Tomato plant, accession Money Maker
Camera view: horizontal (90 deg, fisheye); turntable rotation: 30 degrees
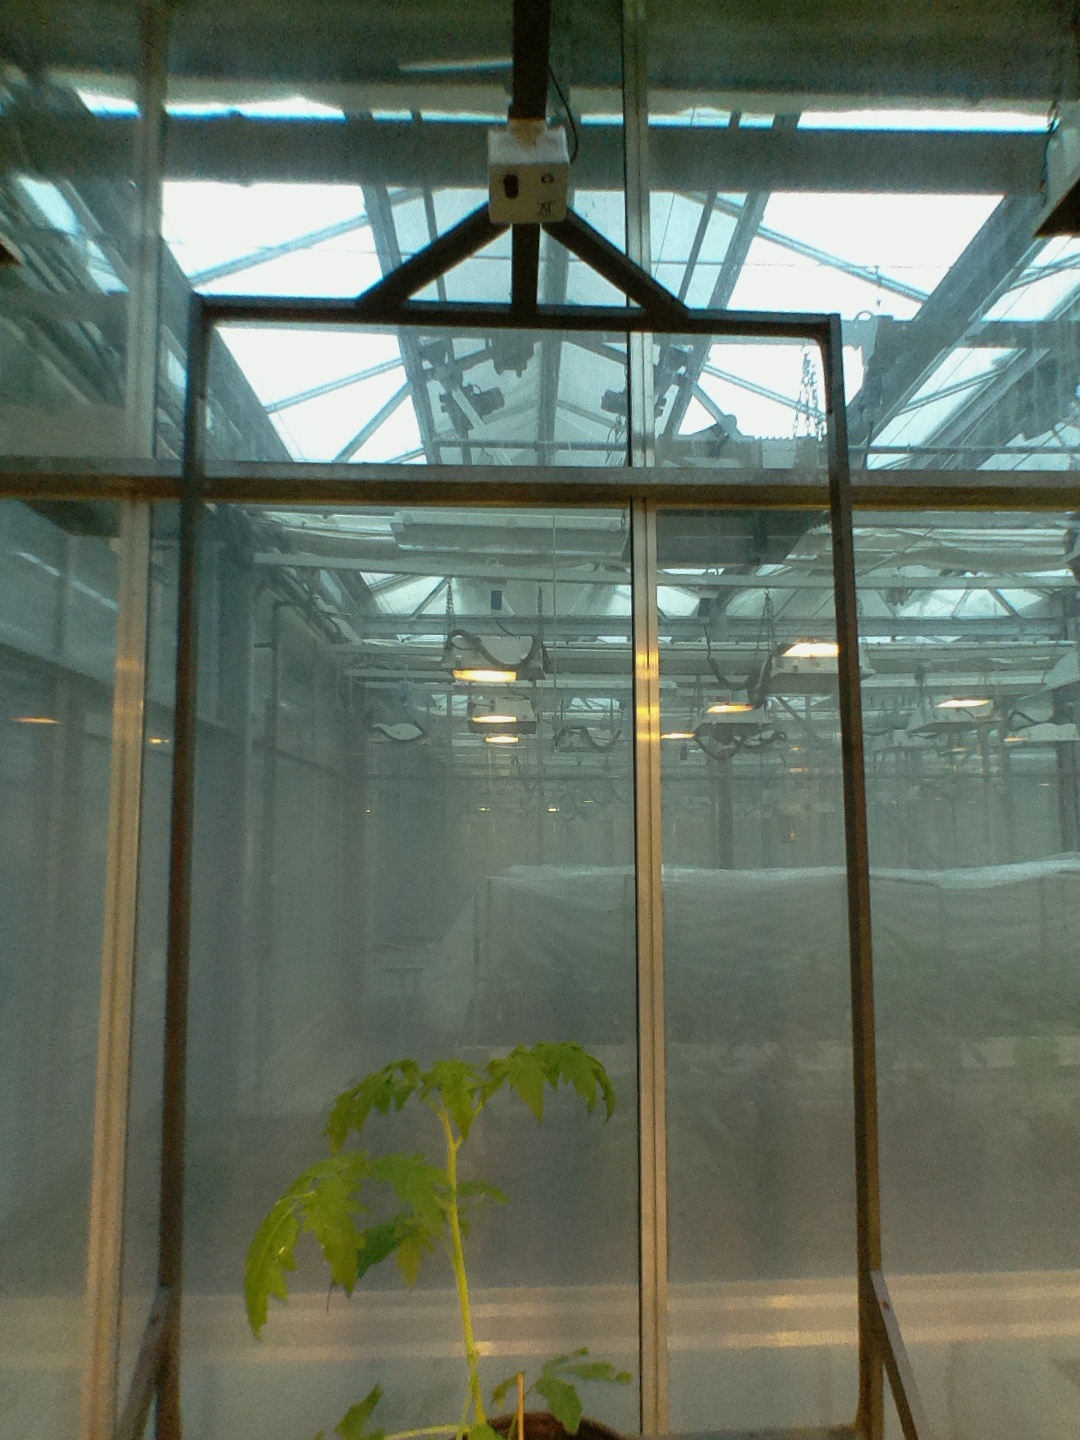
BBCH growth stage 13: 6 of true leaves visible